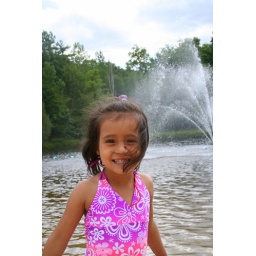
pretty Charlee girl swimming in the lake